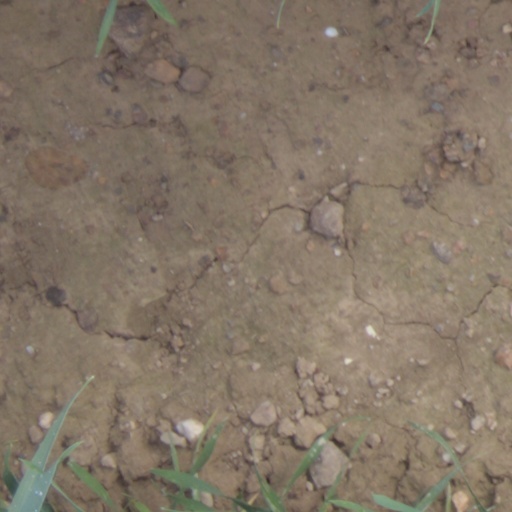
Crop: wheat